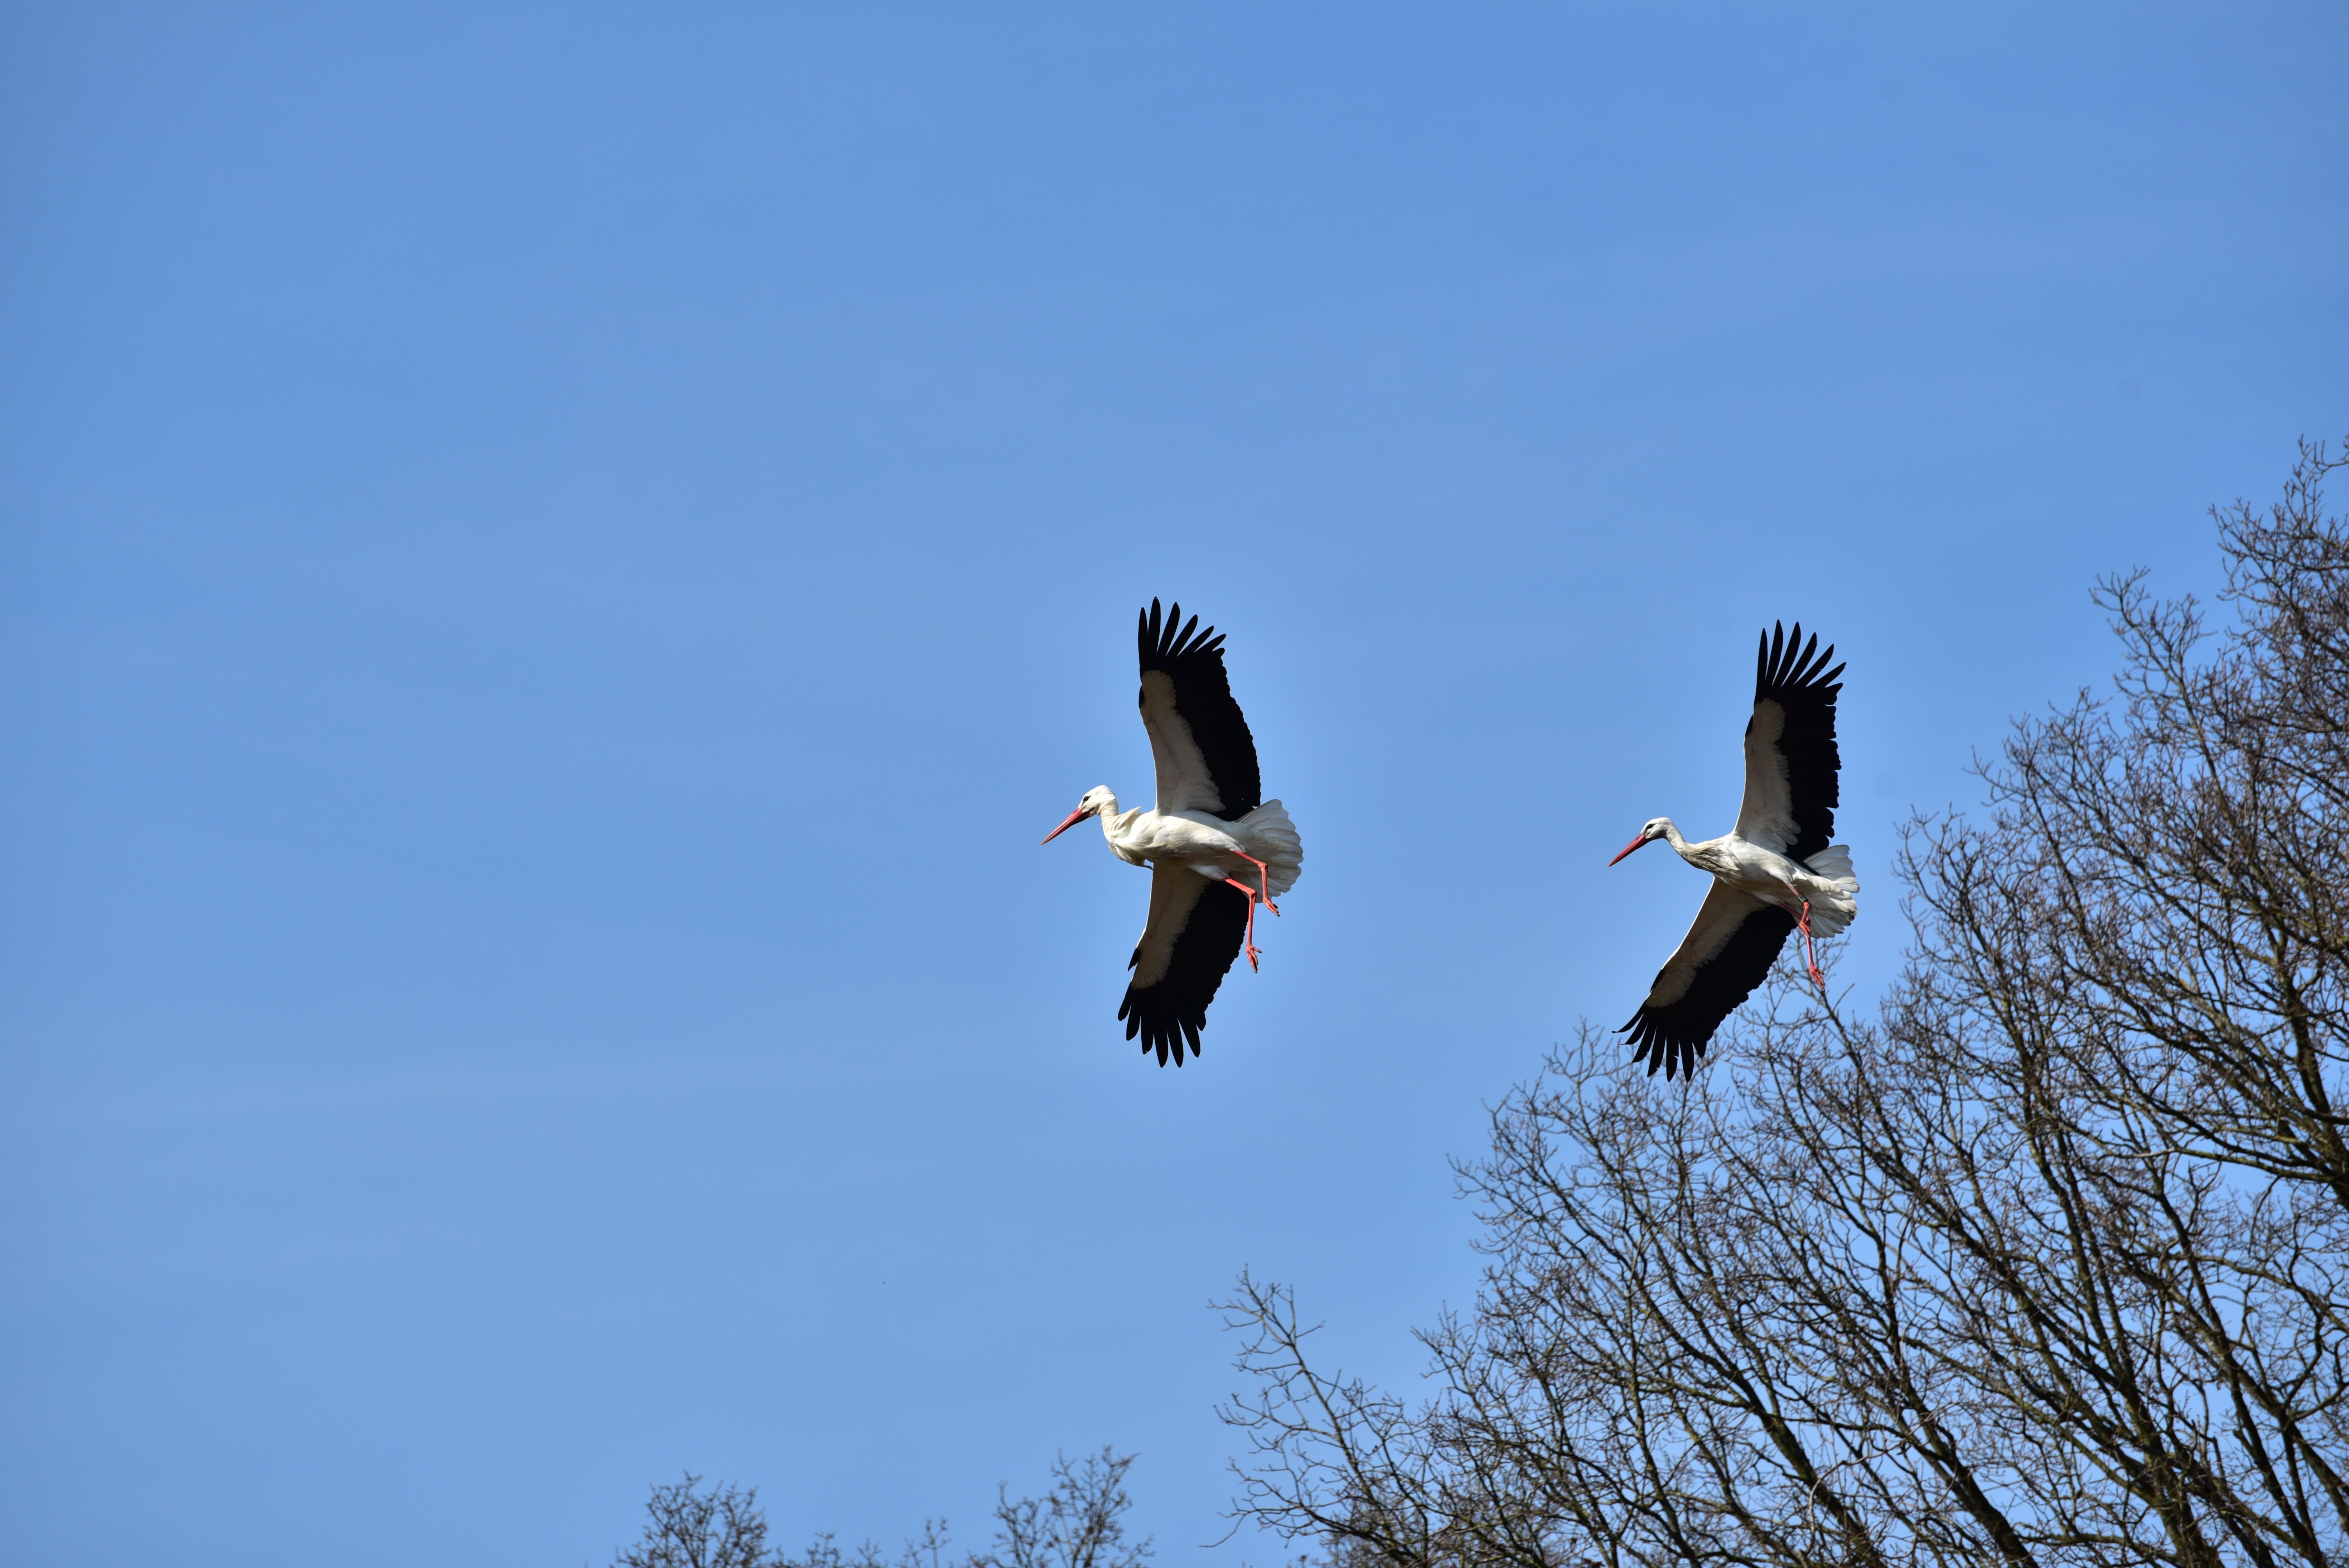
nature, bird, wing, sky, fly, flight, feather, stork, black white, vertebrate, elegant, bill, water bird, pride, white stork, rattle stork, adebar, large beak, atmosphere of earth, ciconiiformes